Question: Please indicate a possible affordance area of the jump_skateboard that can be used for standing on
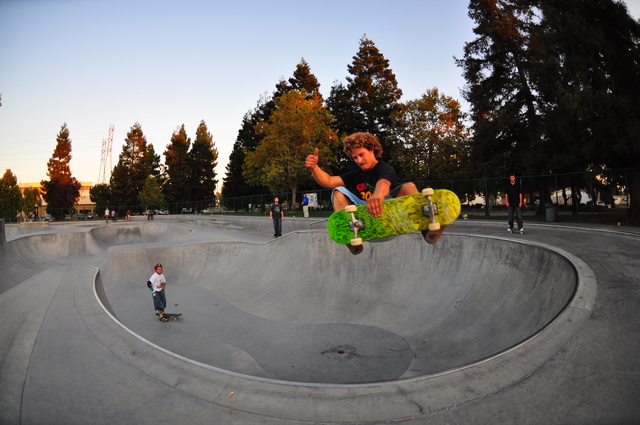
Answer: [321.655, 186.31, 463.897, 253.034]